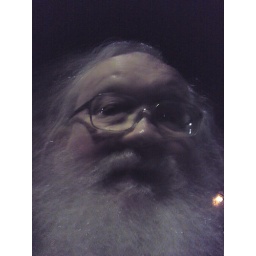
available light was a lamp post in the street